Kevin Goden

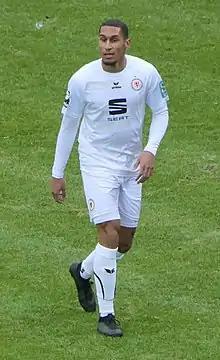
Goden with Eintracht Braunschweig in 2019

Kevin Goden (born 22 February 1999) is a German professional footballer who plays as a centre-forward for club Alemannia Aachen.